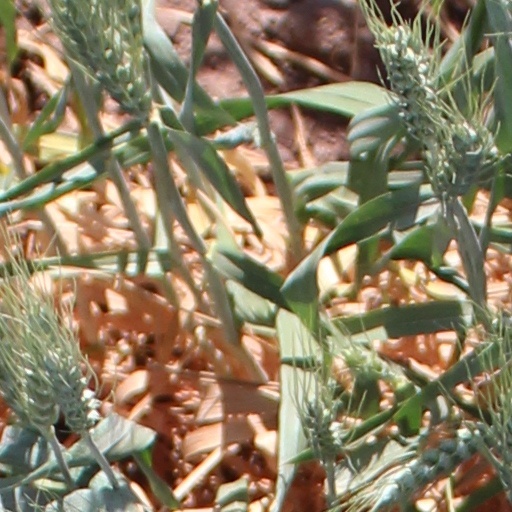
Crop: wheat